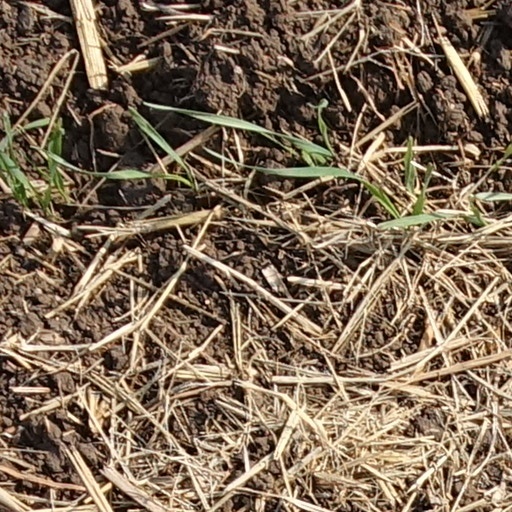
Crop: wheat